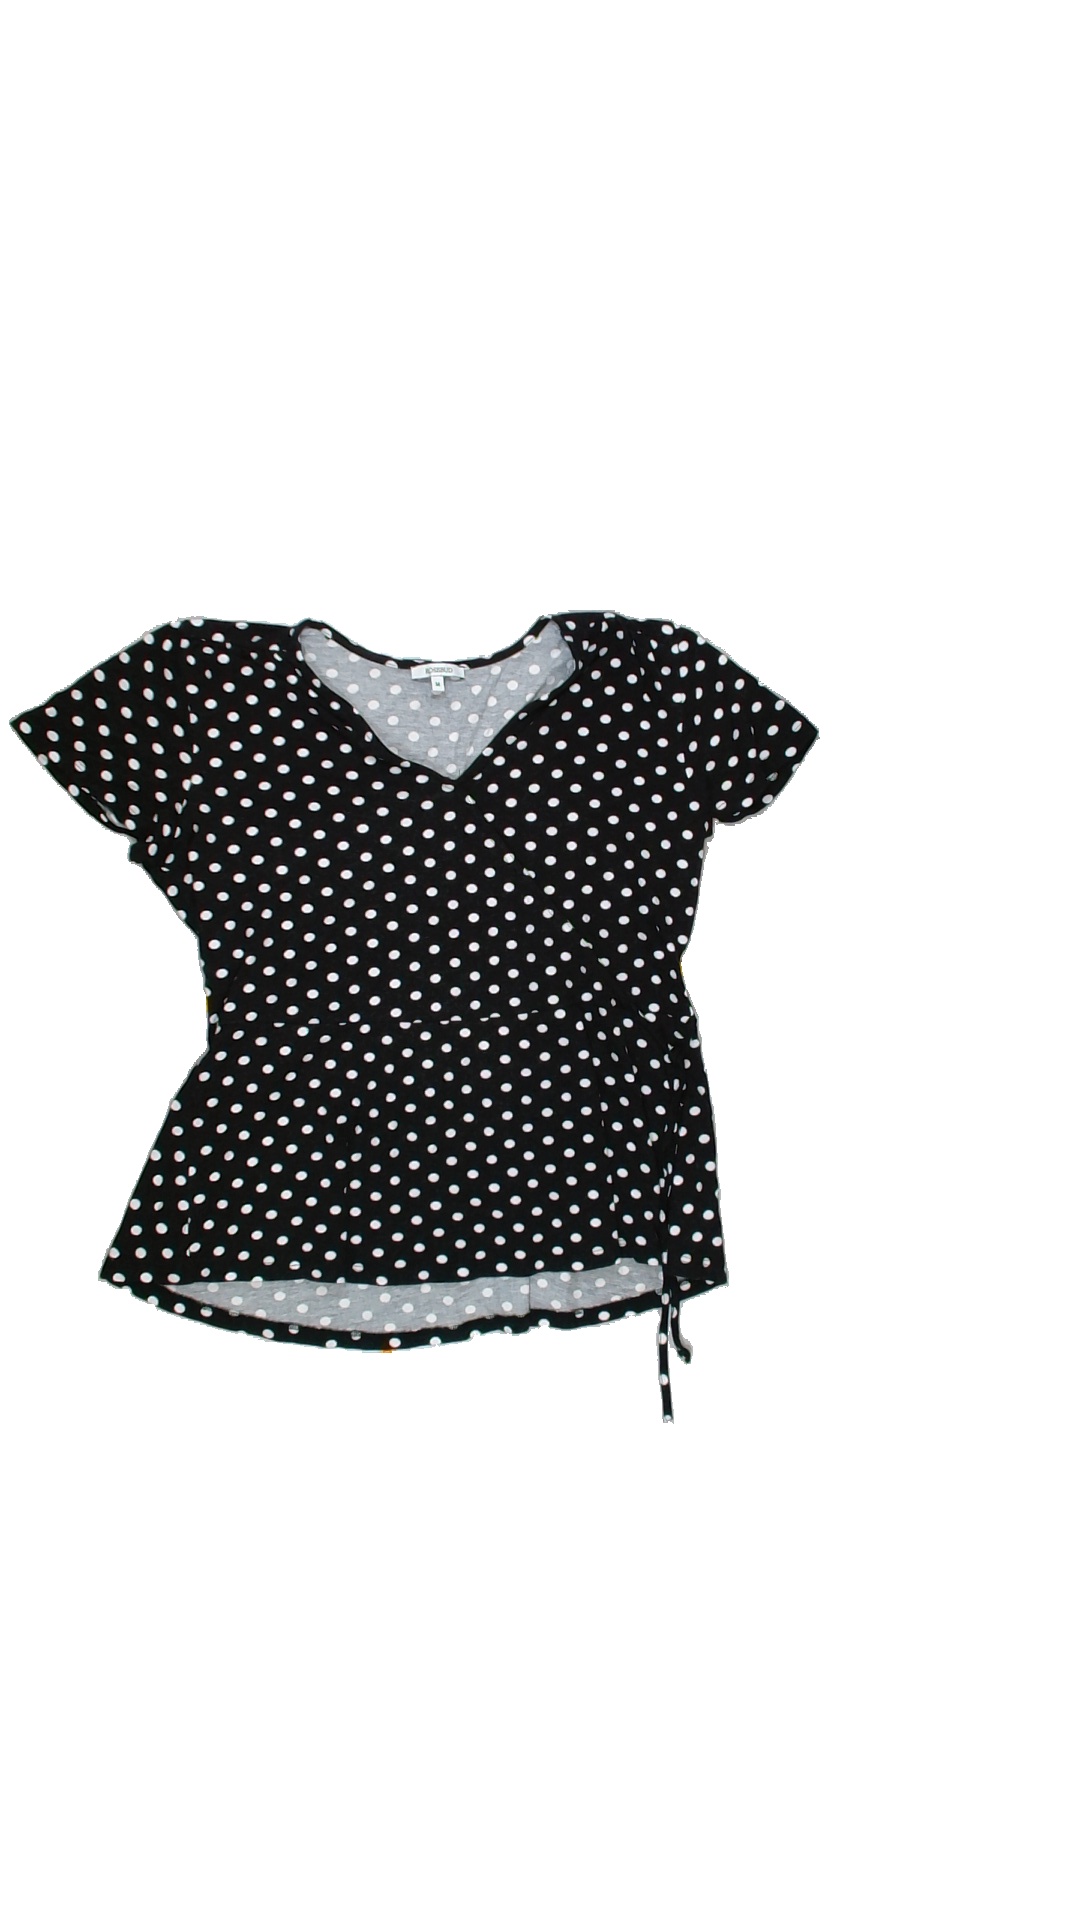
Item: Blouse (Ladies)
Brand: Rosebud
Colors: White, Black
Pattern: Dots
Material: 100%viscose
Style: No trend
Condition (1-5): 3
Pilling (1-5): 3
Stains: No
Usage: Export
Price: <50